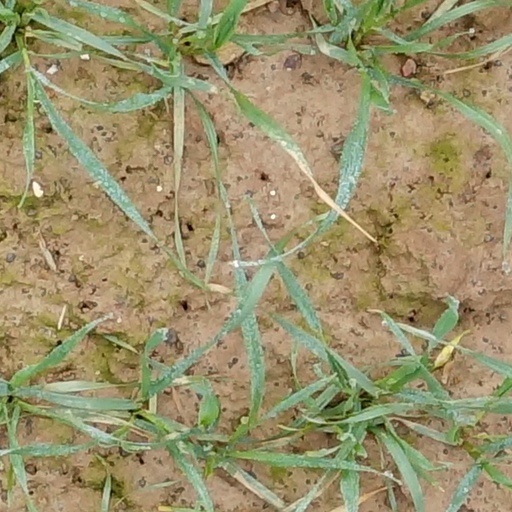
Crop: wheat